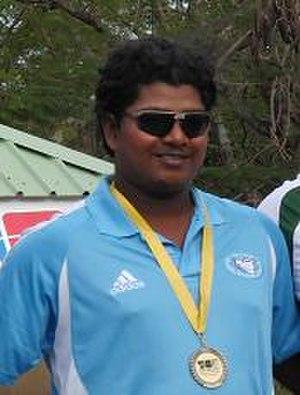
Mangal Singh Champia est un archer indien.